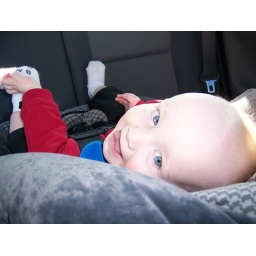
This is what Mommy sees when she peeks over the top of my car seat from the front.